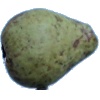
Label: Pear Stone 1